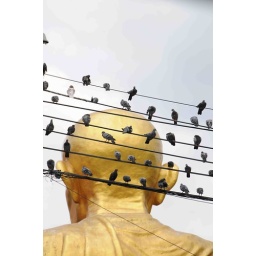
This was the view from behind a giant golden Buddha as we cruised along the river in Bangkok